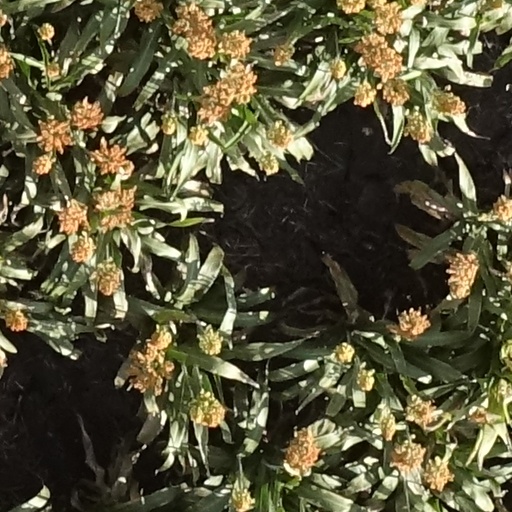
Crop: sorghum